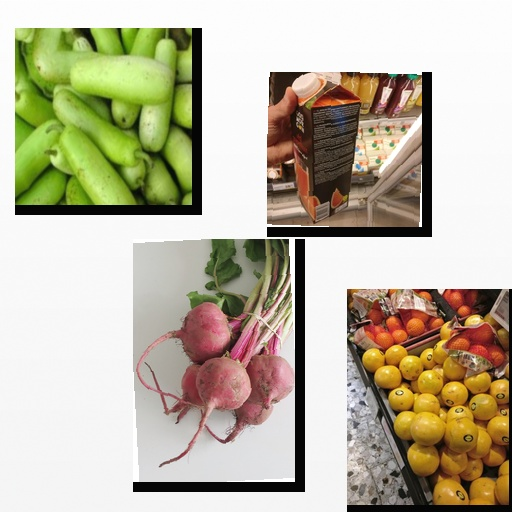
Food items: red_grapefruit, beetroot, red_grapefruit_juice, bottle_gourd